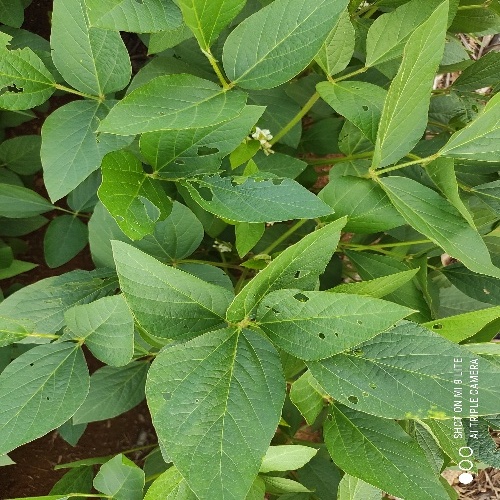
Label: Caterpillar